Fatih Portakal

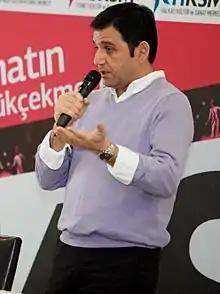
Fatih Portakal in 2012

Portakal was born on 2 February 1967 in Nazilli. He completed his primary education there and later finished his secondary education in İzmir Atatürk High School. He then enrolled in Istanbul University School of Business Administration before moving to Australia in 1994 to earn his master's degree and receive foreign language education.